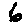
Label: 6